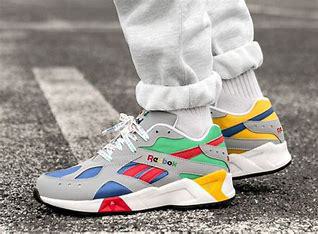
Brand: Reebok
Model: Aztrek